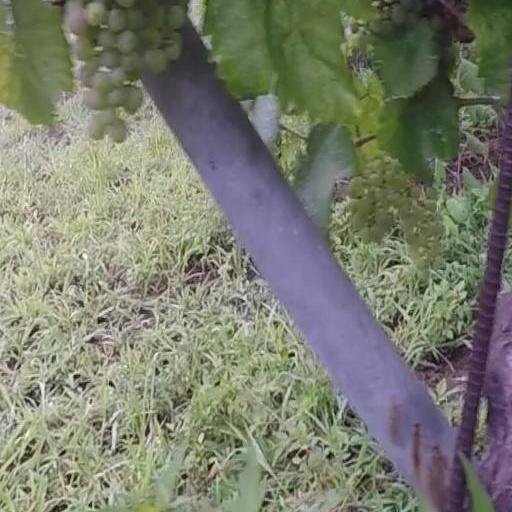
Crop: grape